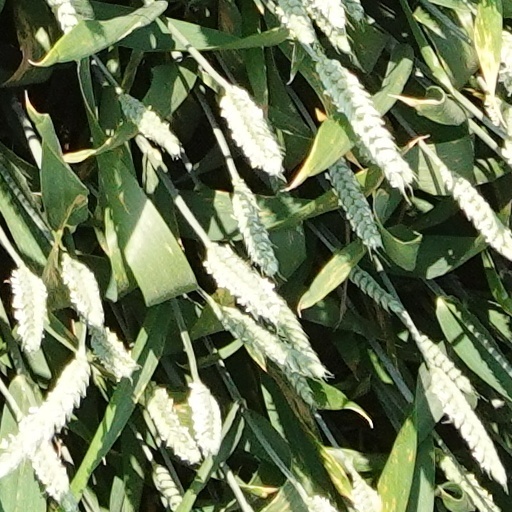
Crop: wheat